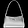
Label: Bag